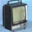
Label: television